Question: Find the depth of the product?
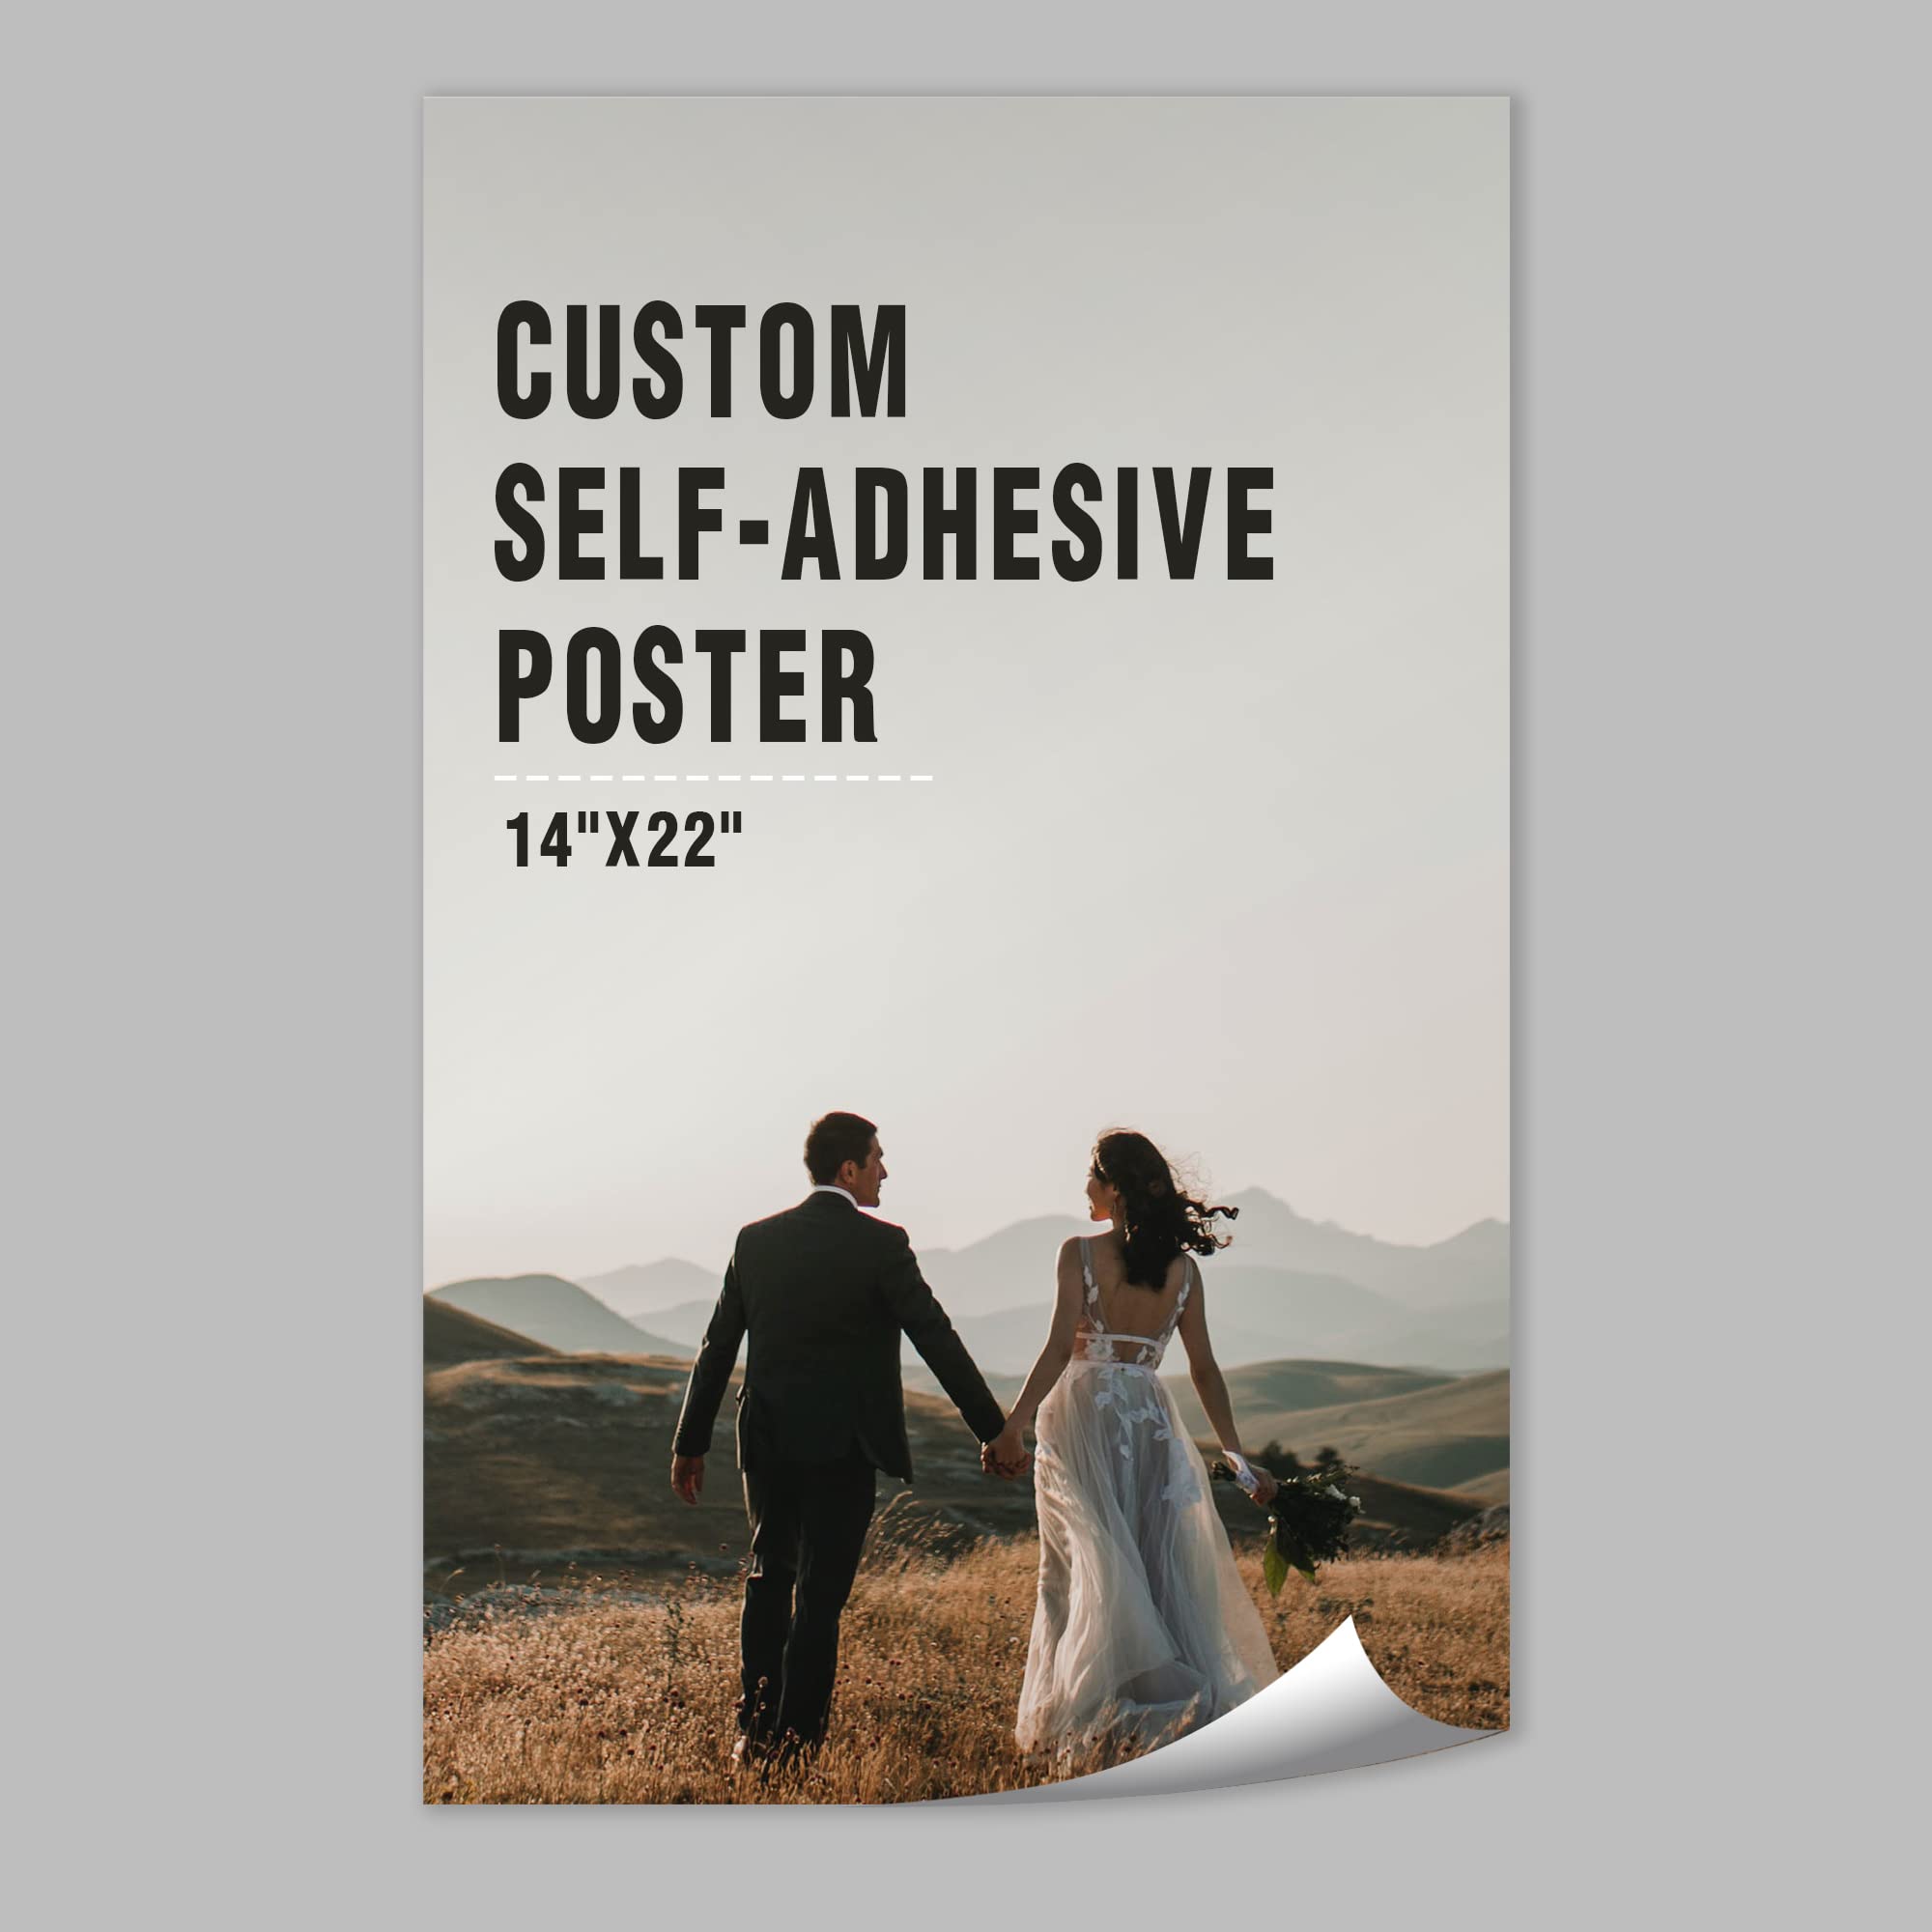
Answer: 14.0 inch